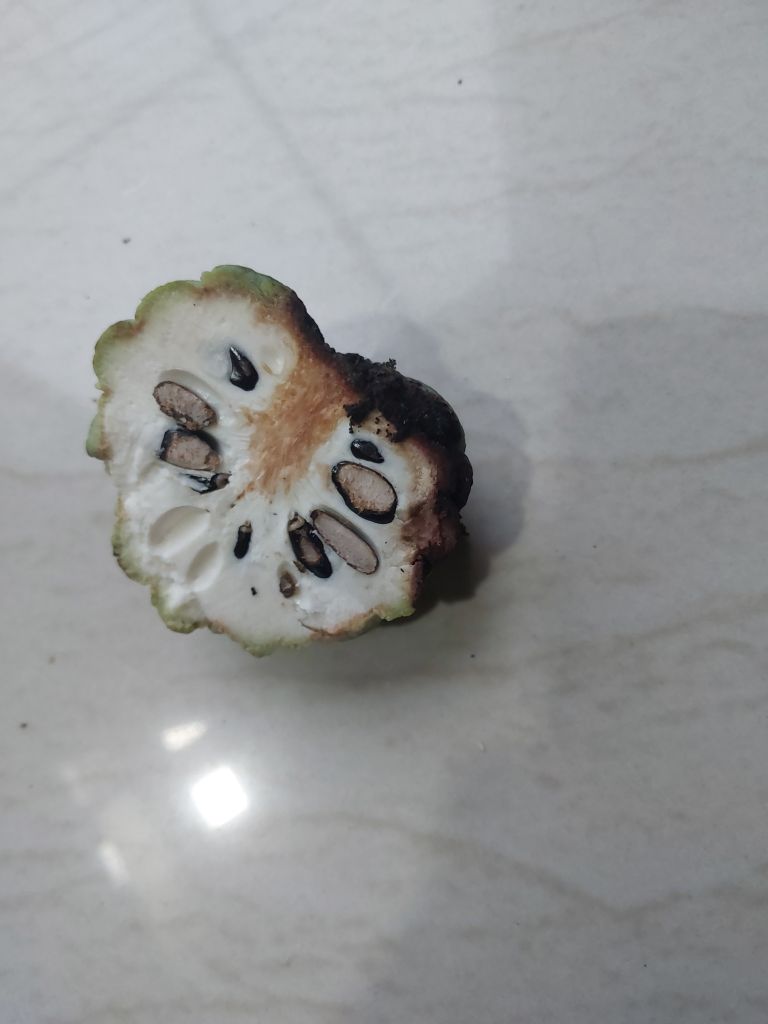
Disease label: Diplodia Rot